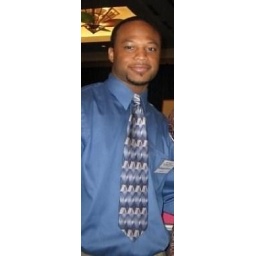
Nate Falconer in blue shirt